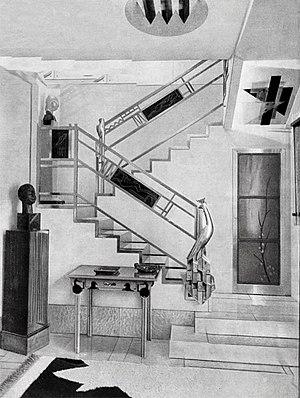
Jacques Doucet, né le 19 février 1853 à Paris et mort le 30 octobre 1929 à Neuilly-sur-Seine, est un grand couturier, collectionneur et mécène français, personnalité de la vie artistique et littéraire parisienne des années 1880-1920.
L'Art déco est un mouvement artistique né dans les années 1910, principalement au lendemain de la Première Guerre mondiale et qui prit son plein épanouissement au cours des années 1920 avant de décliner lentement à partir des années 1930, pour prendre fin avec la Seconde Guerre mondiale. C'est le premier mouvement d'architecture-décoration de nature mondiale.
Joseph Csaky était un artiste avant-gardiste hongrois; sculpteur, et artiste graphique, connu pour sa participation dans le mouvement cubiste. Joseph Csaky a été l'un des premiers sculpteurs parisiens a appliquer les principes du cubisme pictural à son art, et donc un pionnier de la sculpture moderne. Il était un membre actif du groupe de Puteaux entre 1911 et 1914, et étroitement associée avec de Stijl et le purisme tout au long des années 1920. Csaky a combattu aux côtés des soldats français pendant la Première Guerre mondiale et est devenu citoyen naturalisé français en 1922. Il était un membre fondateur de l'Union des artistes modernes en 1929. Au cours de la Seconde Guerre mondiale Csaky s'unit avec la résistance française à Valençay. Plus tard dans sa carrière Csaky a tourné vers un style plus figuratif ou représentatif.